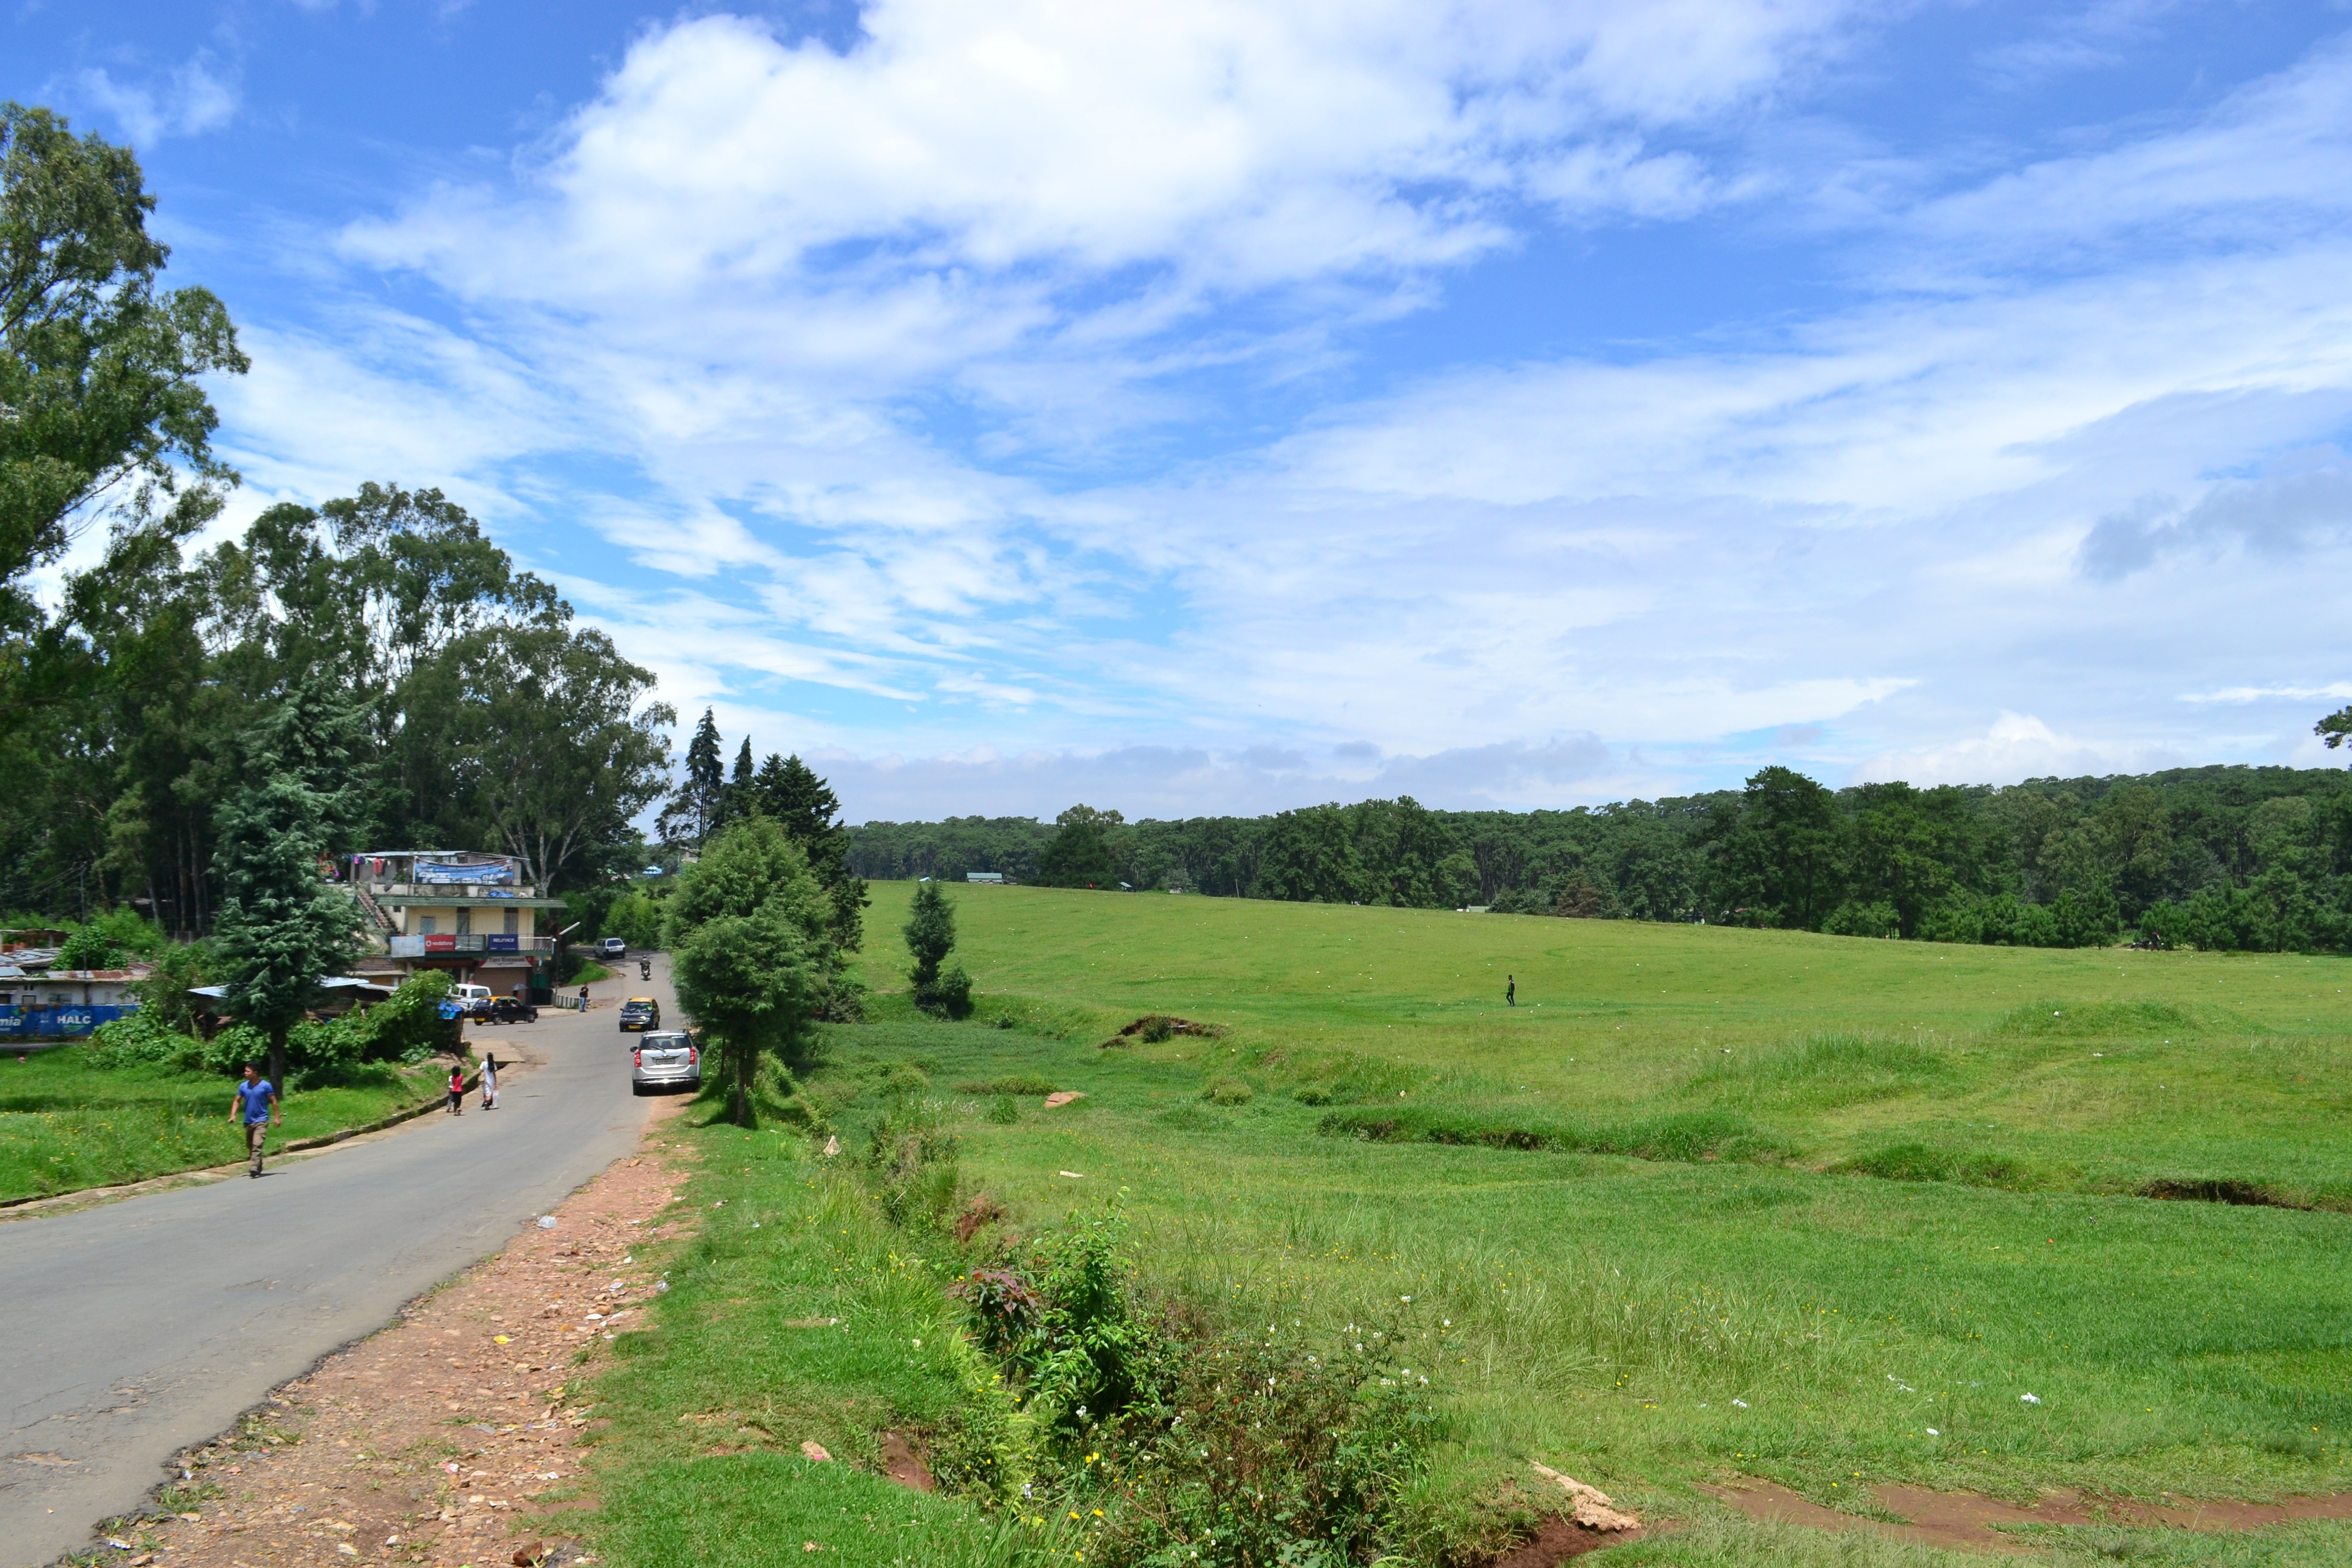
landscape, grass, mountain, field, farm, lawn, meadow, prairie, hill, mountain range, pasture, agriculture, plain, grassland, plateau, ecosystem, rural area, geographical feature, land lot